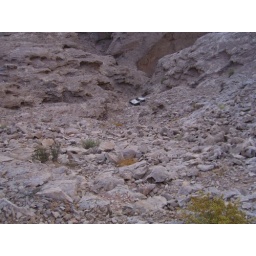
car in the rocks